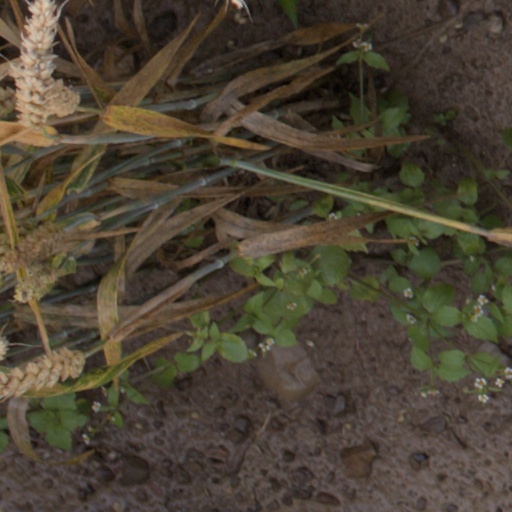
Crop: wheat